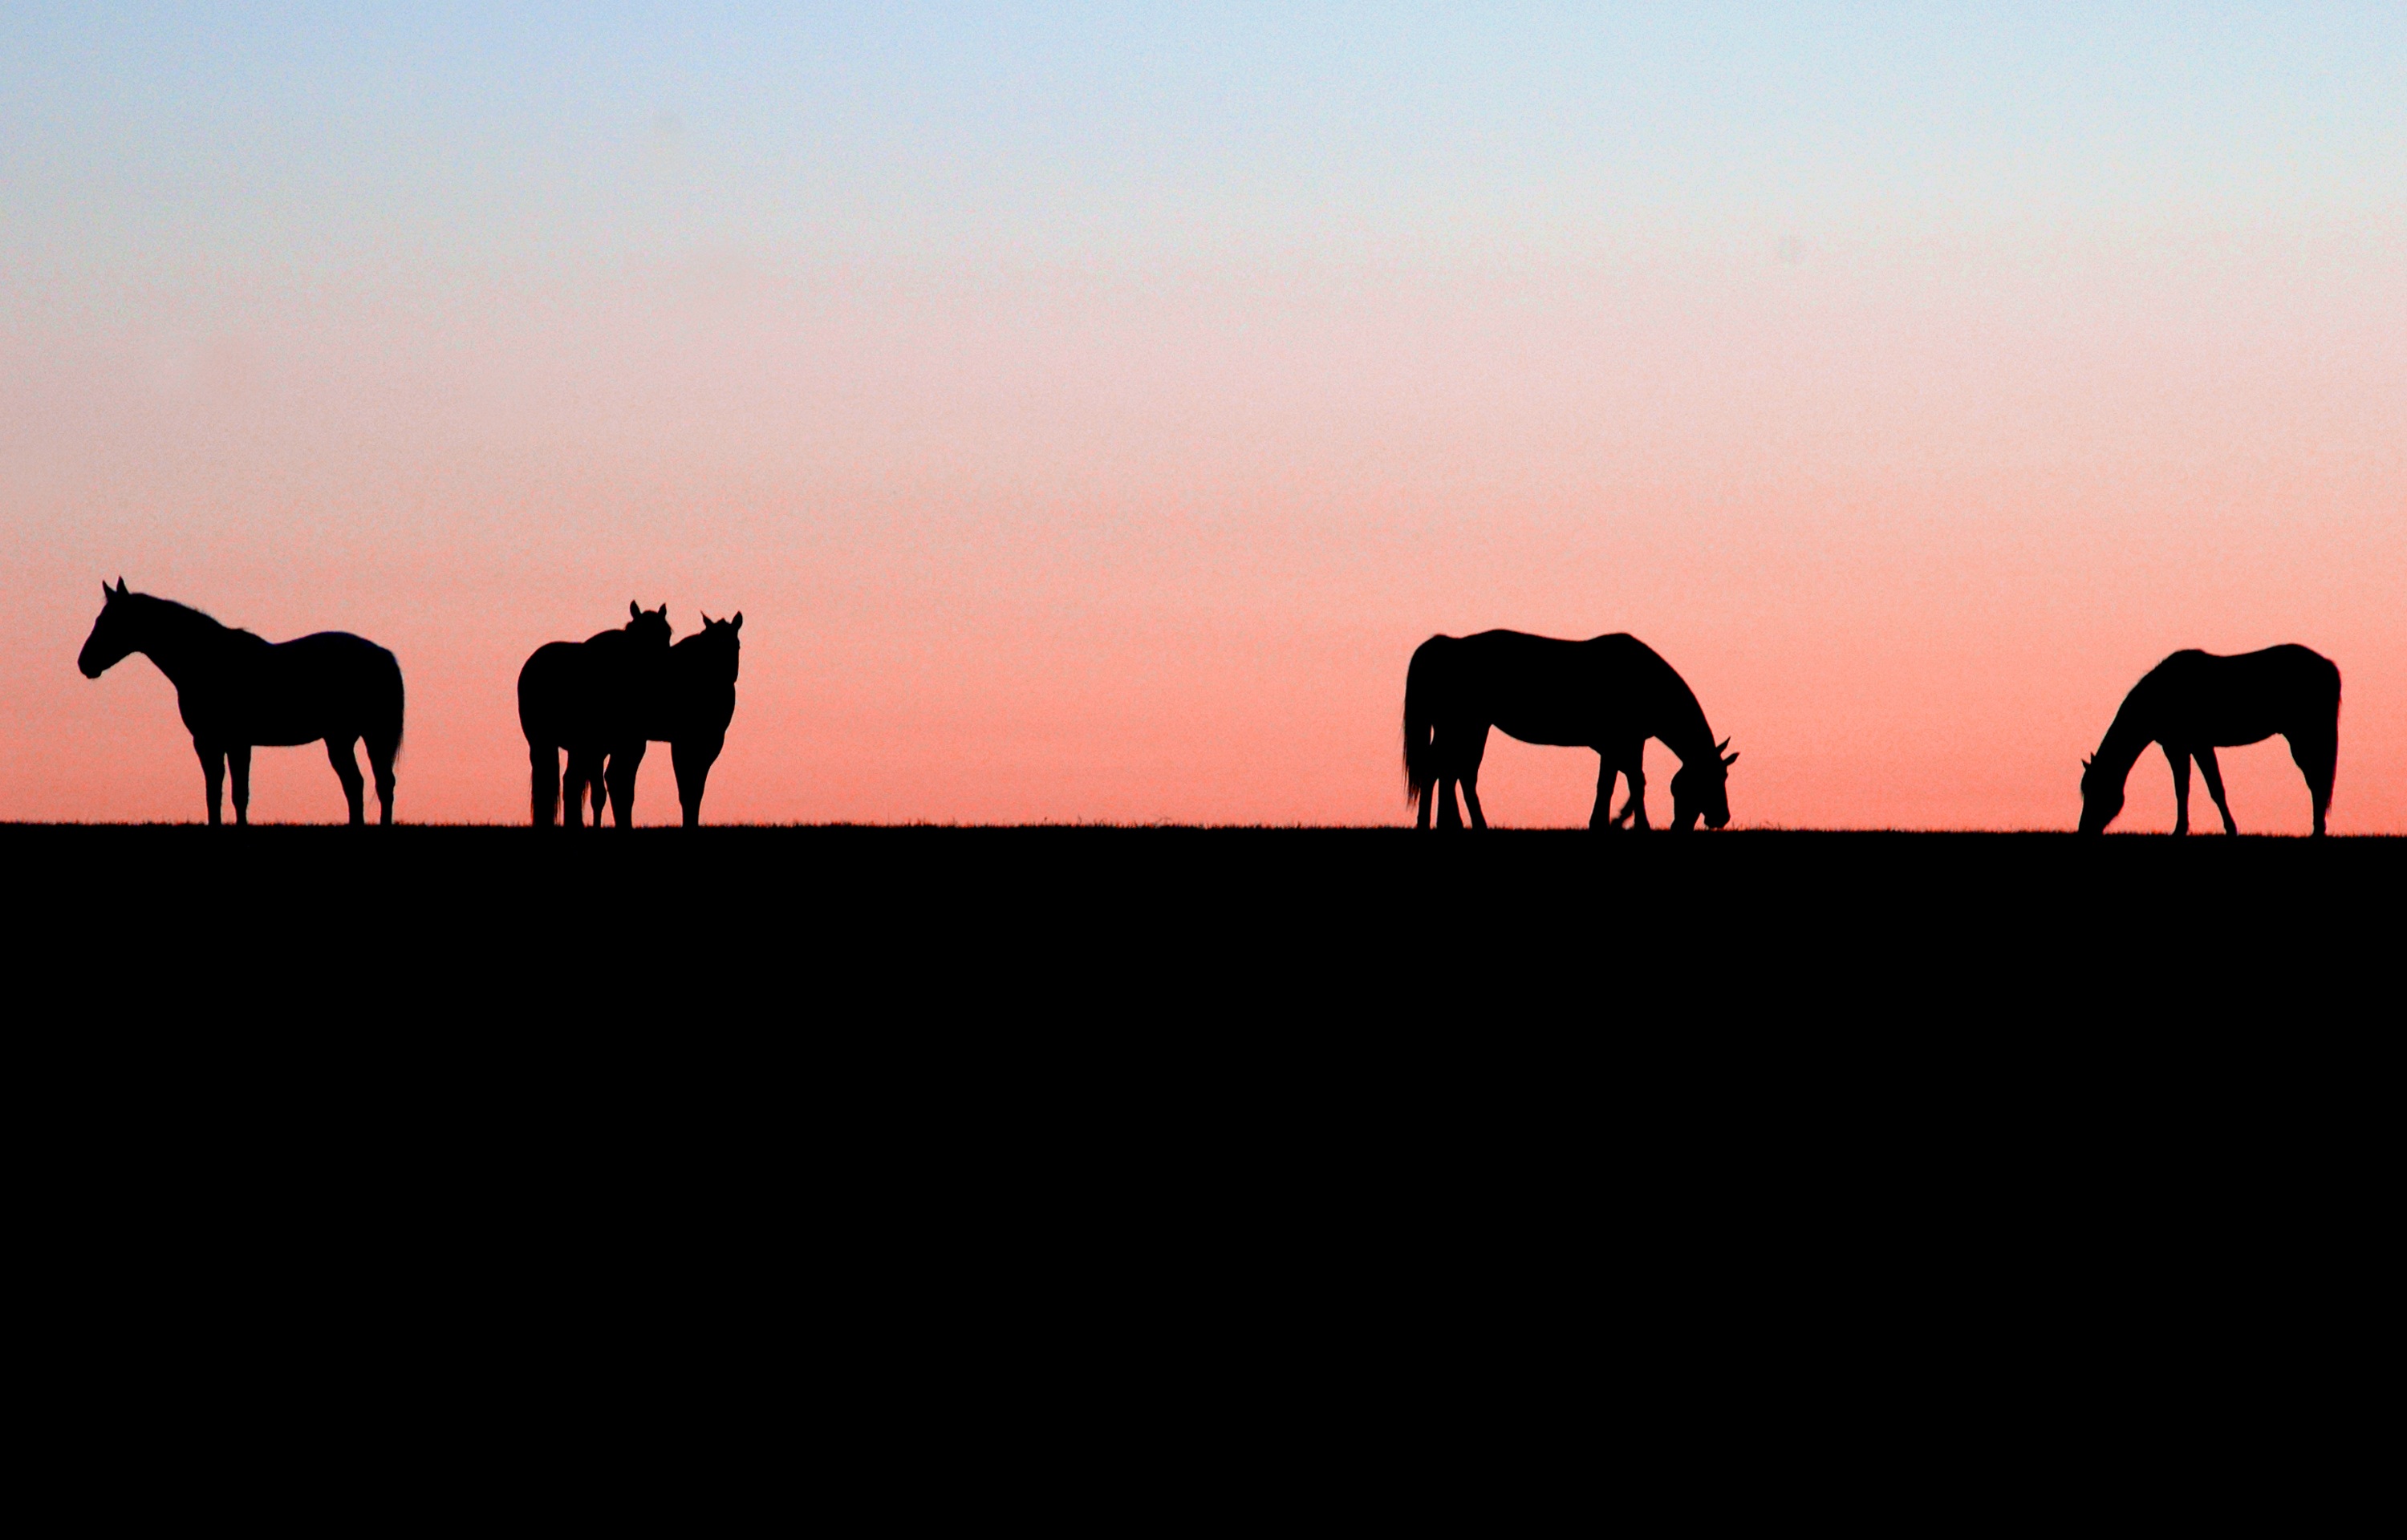
landscape, nature, silhouette, sky, sunrise, sunset, field, camel, ranch, mammal, savanna, elephant, equestrian, equine, horses, horse riding, camel like mammal, elephants and mammoths, horse silhouette, herd of horses, horse in field